Lameshur Plantation

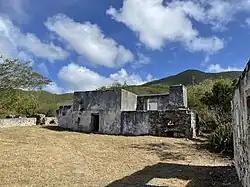

Lameshur Plantation, near Cruz Bay on St. Thomas, United States Virgin Islands, was listed on the National Register of Historic Places in 1978. It is located east of Cruz Bay on Little Lameshur Bay. It is included in the central part of Virgin Islands National Park and dates to 1780. It includes a horsemill.